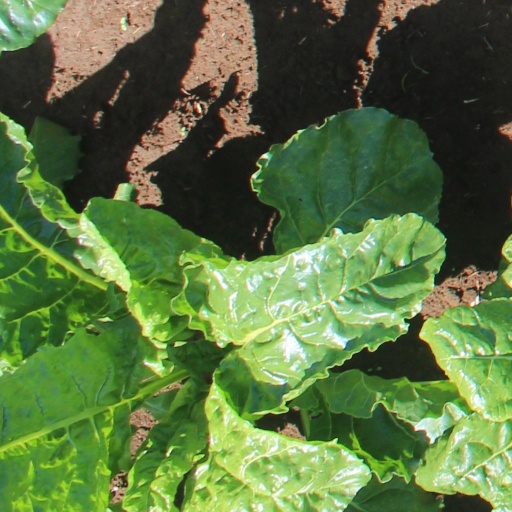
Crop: sugar beet